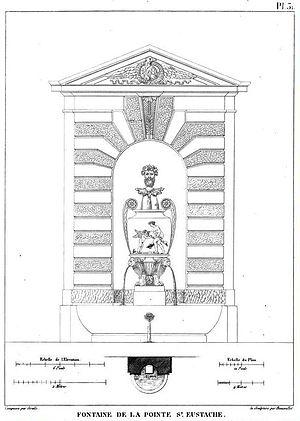
Les fontaines du décret de Saint-Cloud sont un ensemble de quinze fontaines de Paris, en France, dont la construction est décidée par Napoléon Iᵉʳ en mai 1806.
La fontaine de la pointe Saint-Eustache est une fontaine parisienne disparue. Elle était adossée aux bâtiments situés à l'angle des rues Montorgueil et Montmartre, angle nommé « pointe Saint-Eustache » en raison de la proximité de l'église du même vocable.